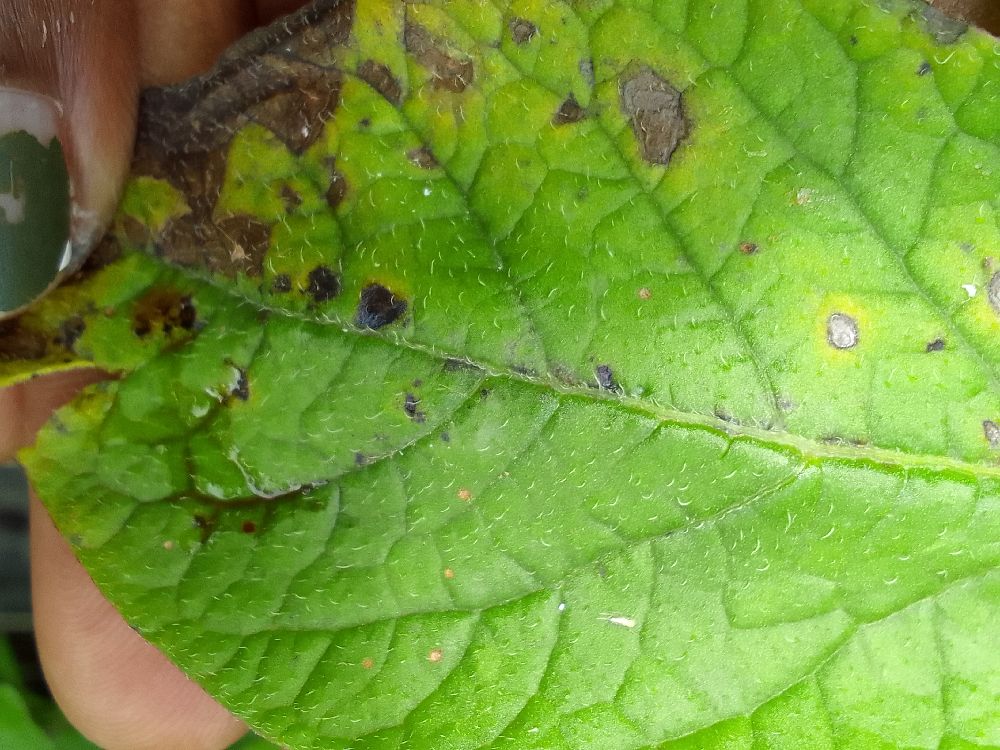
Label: Early blight